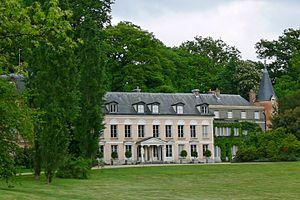
Châtenay-Malabry est une commune française dans le département des Hauts-de-Seine en région Île-de-France. Jusqu'en 1968, Châtenay-Malabry faisait partie du département de la Seine.
La Vallée-aux-Loups est une propriété sise au 87, rue de Chateaubriand à Châtenay-Malabry, au cœur du Val d’Aulnay, dans le parc de la Vallée-aux-Loups. Elle est occupée par François-René de Chateaubriand de 1807 à 1818 et est protégée au titre des monuments historiques.